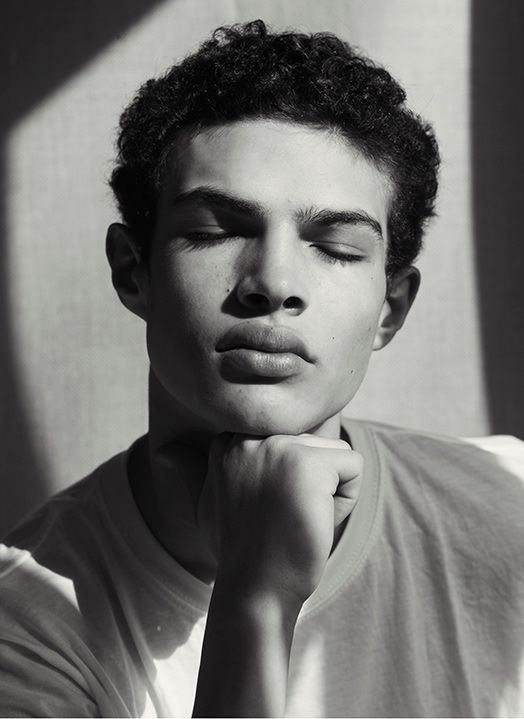
Label: Colored